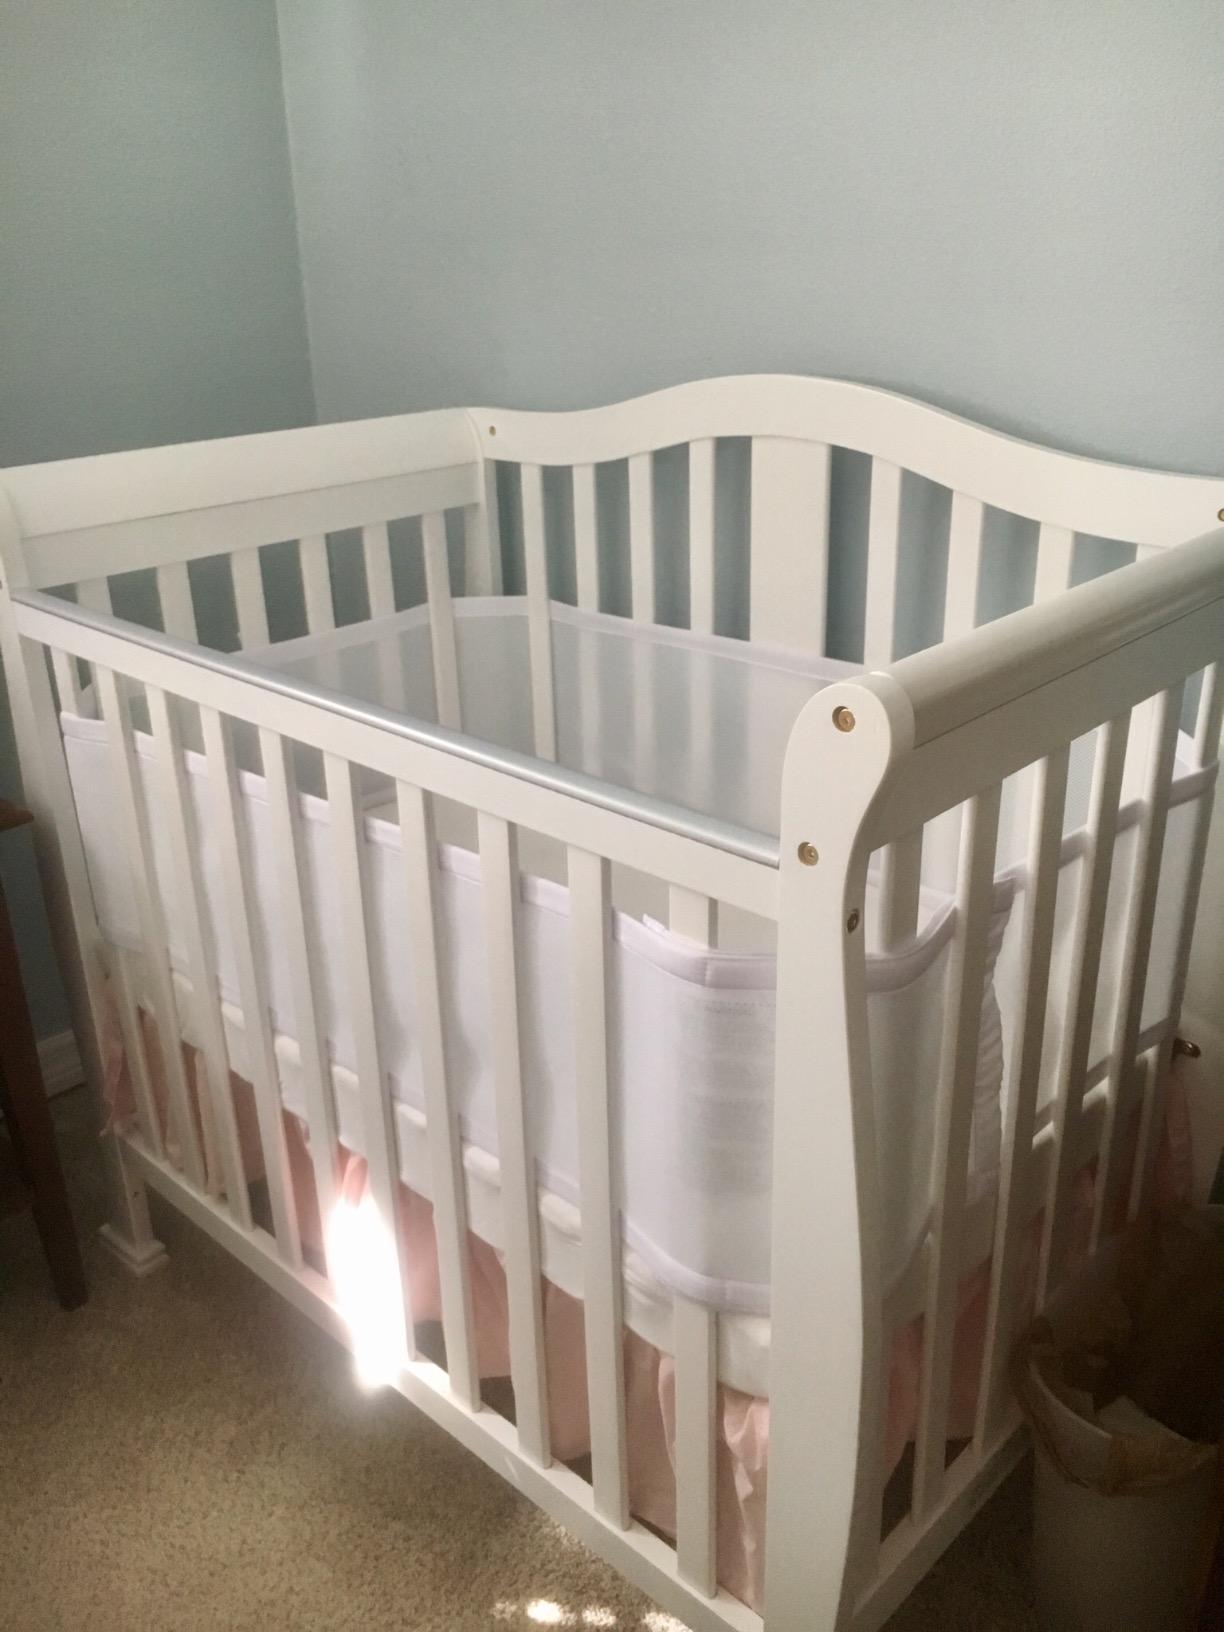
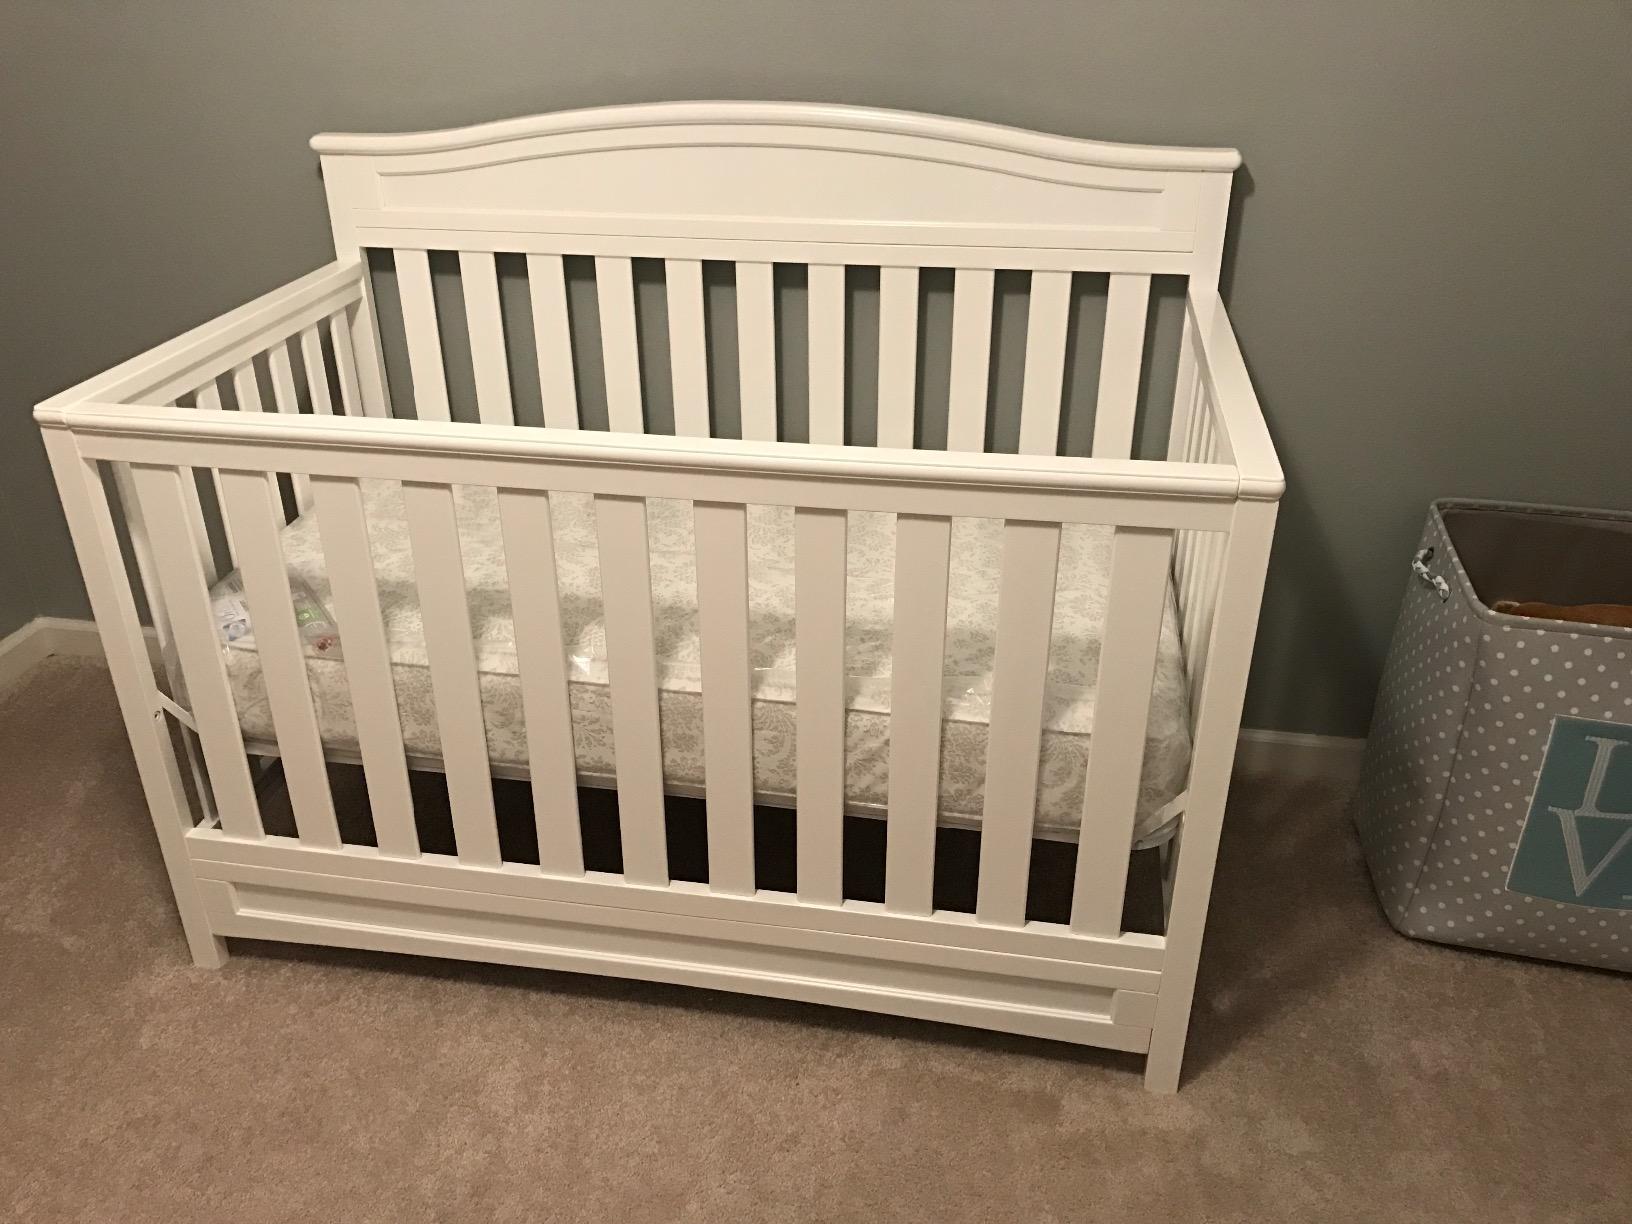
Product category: products_crib
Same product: no